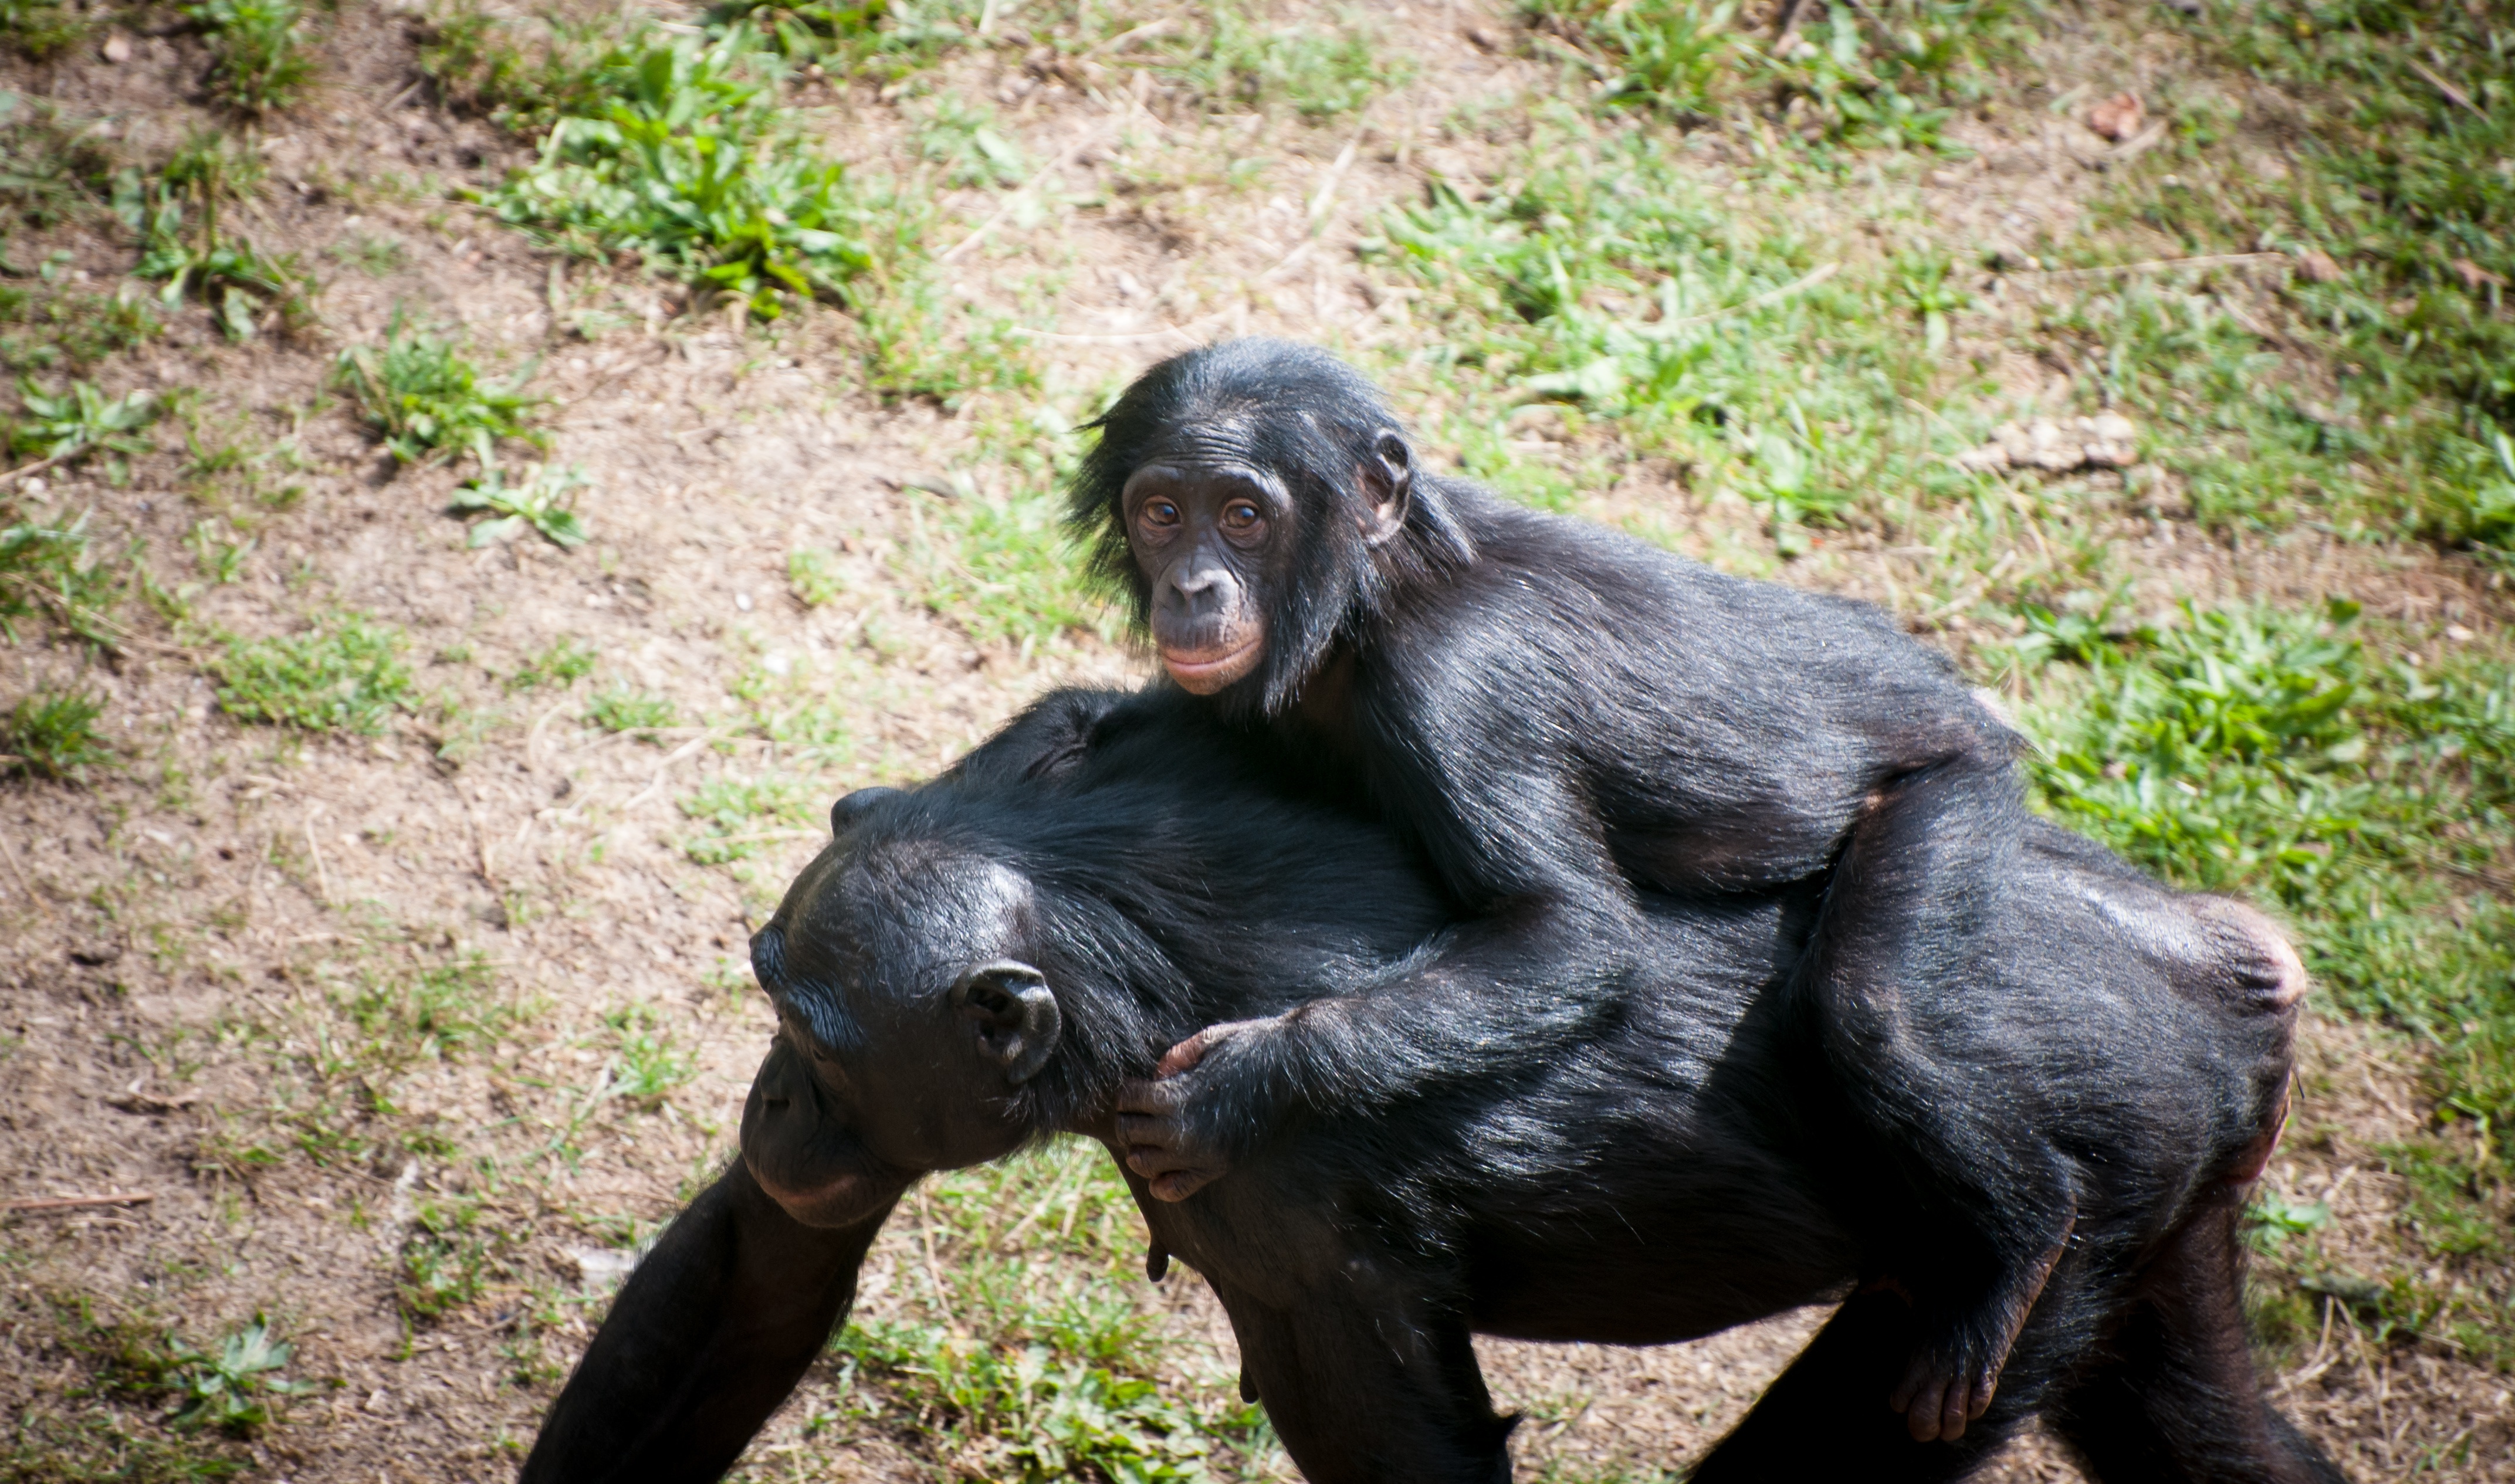
nature, forest, animal, wildlife, wild, zoo, fur, africa, mammal, child, care, black, baby, fauna, primate, chimpanzee, chimp, carry, family, mother, ape, vertebrate, creature, carrying, adorable, western gorilla, great ape, common chimpanzee